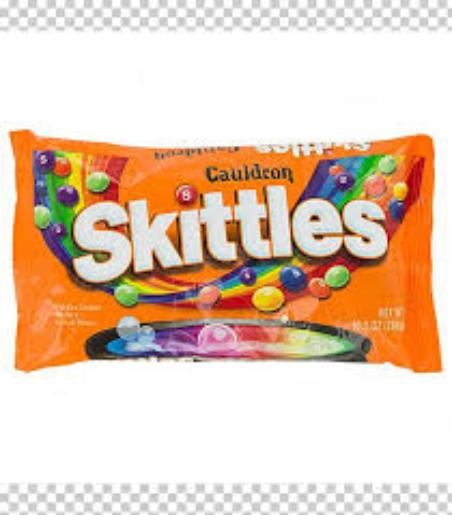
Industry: Food